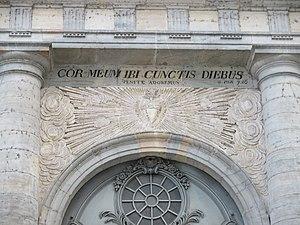
Église Sainte-Madeleine de Besançon
Cor meum ibi cunctis diebus est une citation de Dieu, au roi d’Israël et prophète Salomon, lors de la fondation au Xe siècle av. J.-C., du Temple de Salomon à Jérusalem, capitale du Royaume d'Israël, Premier livre des Rois de la Torah / Ancien Testament de la Bible.
L’église Sainte-Madeleine est une église-halle de style classique du XVIIIᵉ siècle, du quartier Battant de Besançon, dans le Doubs en Bourgogne-Franche-Comté. Elle est reconstruite, entre 1746 à 1766, par l'architecte bisontin Nicolas Nicole, et dédiée à Marie de Magdala. Cette église de l'unité pastorale Saint-Étienne, est classée aux monuments historiques depuis 1930, et abrite un orgue classé aux monuments historiques, ainsi qu'un musée de la vie passée du quartier de Battant.